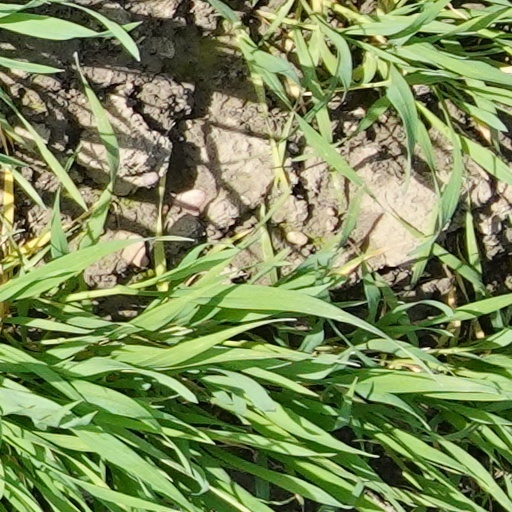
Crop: wheat